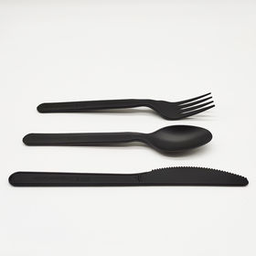
Label: plastic